Prehistoric Shetland

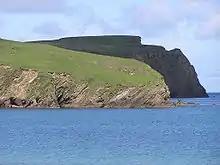
Cliffs on St Ninian's Isle

The later Iron Age inhabitants of the Northern Isles were probably Pictish, although the historical record is sparse. Hunter (2000) states in relation to King Bridei I of the Picts in the sixth century AD: "As for Shetland, Orkney, Skye and the Western Isles, their inhabitants, most of whom appear to have been Pictish in culture and speech at this time, are likely to have regarded Bridei as a fairly distant presence."